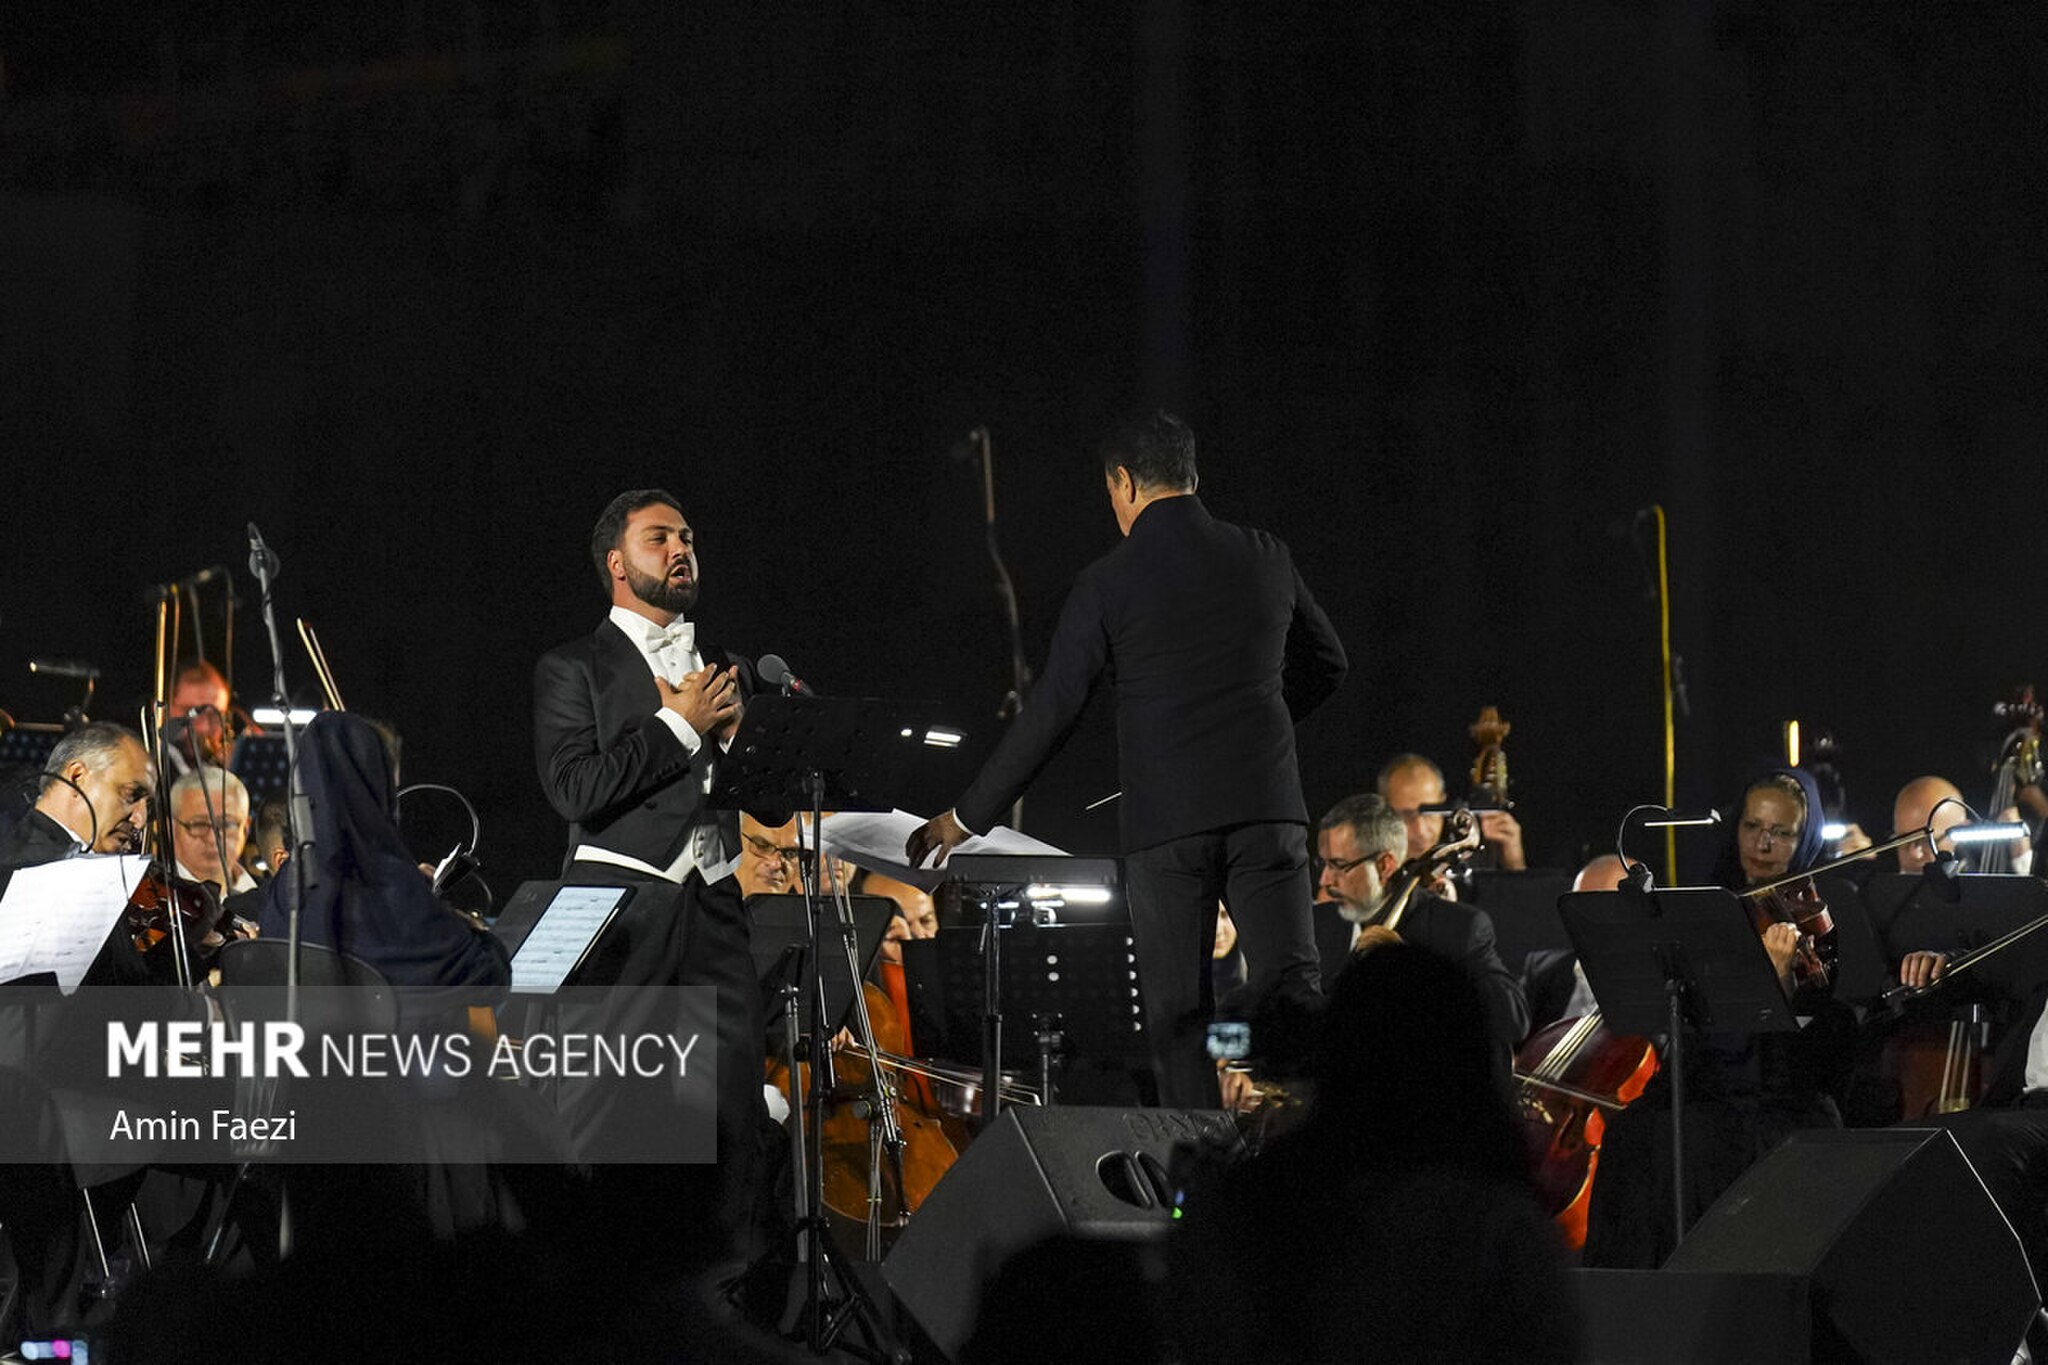
Title: 2025 Armenian Philharmonic Orchestra Performs in Persepolis 24 Mehr
Description: Translation of original description: The Armenian Philharmonic Orchestra performed at the Persepolis World Complex and in the presence of the people of Fars on the evening of Saturday, September 6
Date: Taken on 6 Sep 2025
Categories: Photos from Mehrnews.com, 2025 in Persepolis, Liparit Avetisyan, Iran photographs taken on 2025-09-06, Armenian Philharmonic Orchestra, Photographs by Amin Faezi for Mehr News Agency